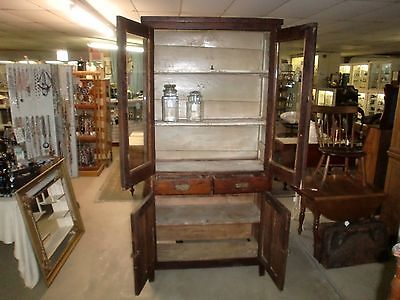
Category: cabinet